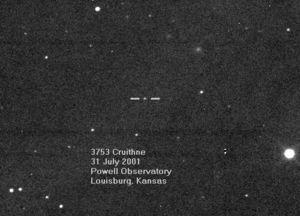
(3753) Cruithne est un astéroïde géocroiseur de classe Aton mesurant environ cinq kilomètres de diamètre. Son orbite, de période quasi égale à celle de la Terre, l'a parfois fait surnommer à tort « seconde lune de la Terre » bien qu'il ne soit pas un satellite de celle-ci mais un compagnon ayant une orbite en fer à cheval.